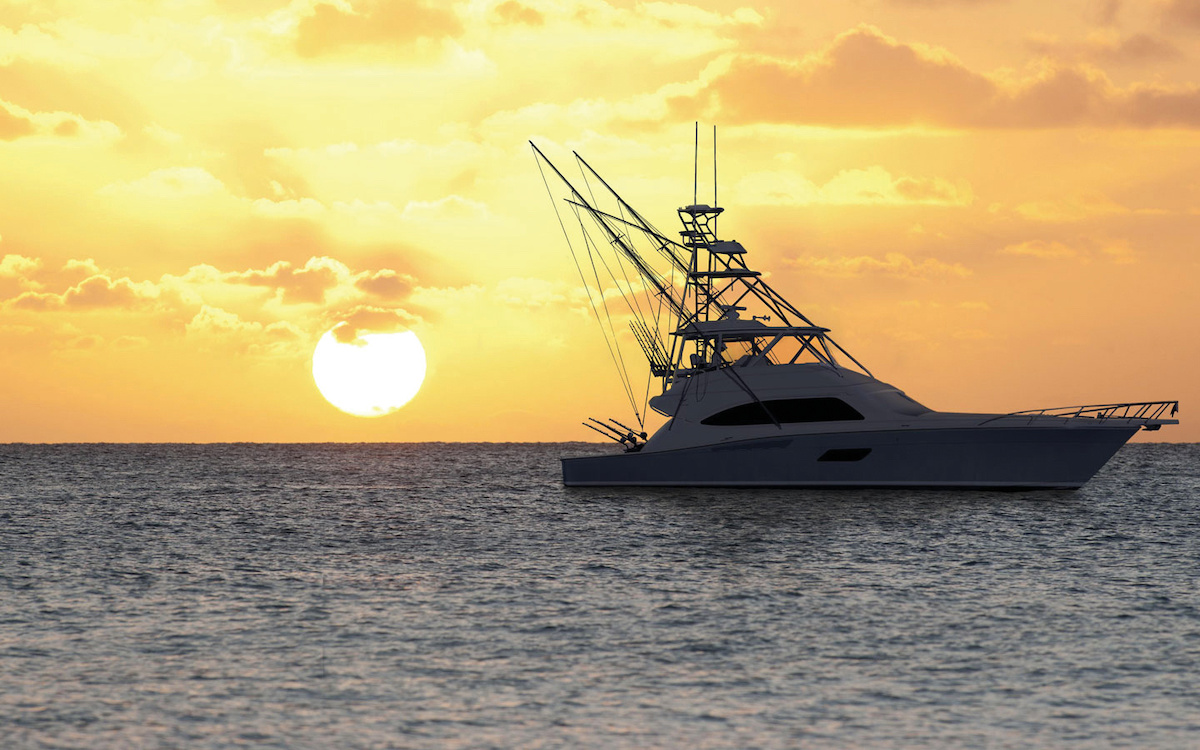
Vehicle type: Ships